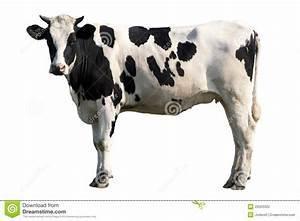
cow